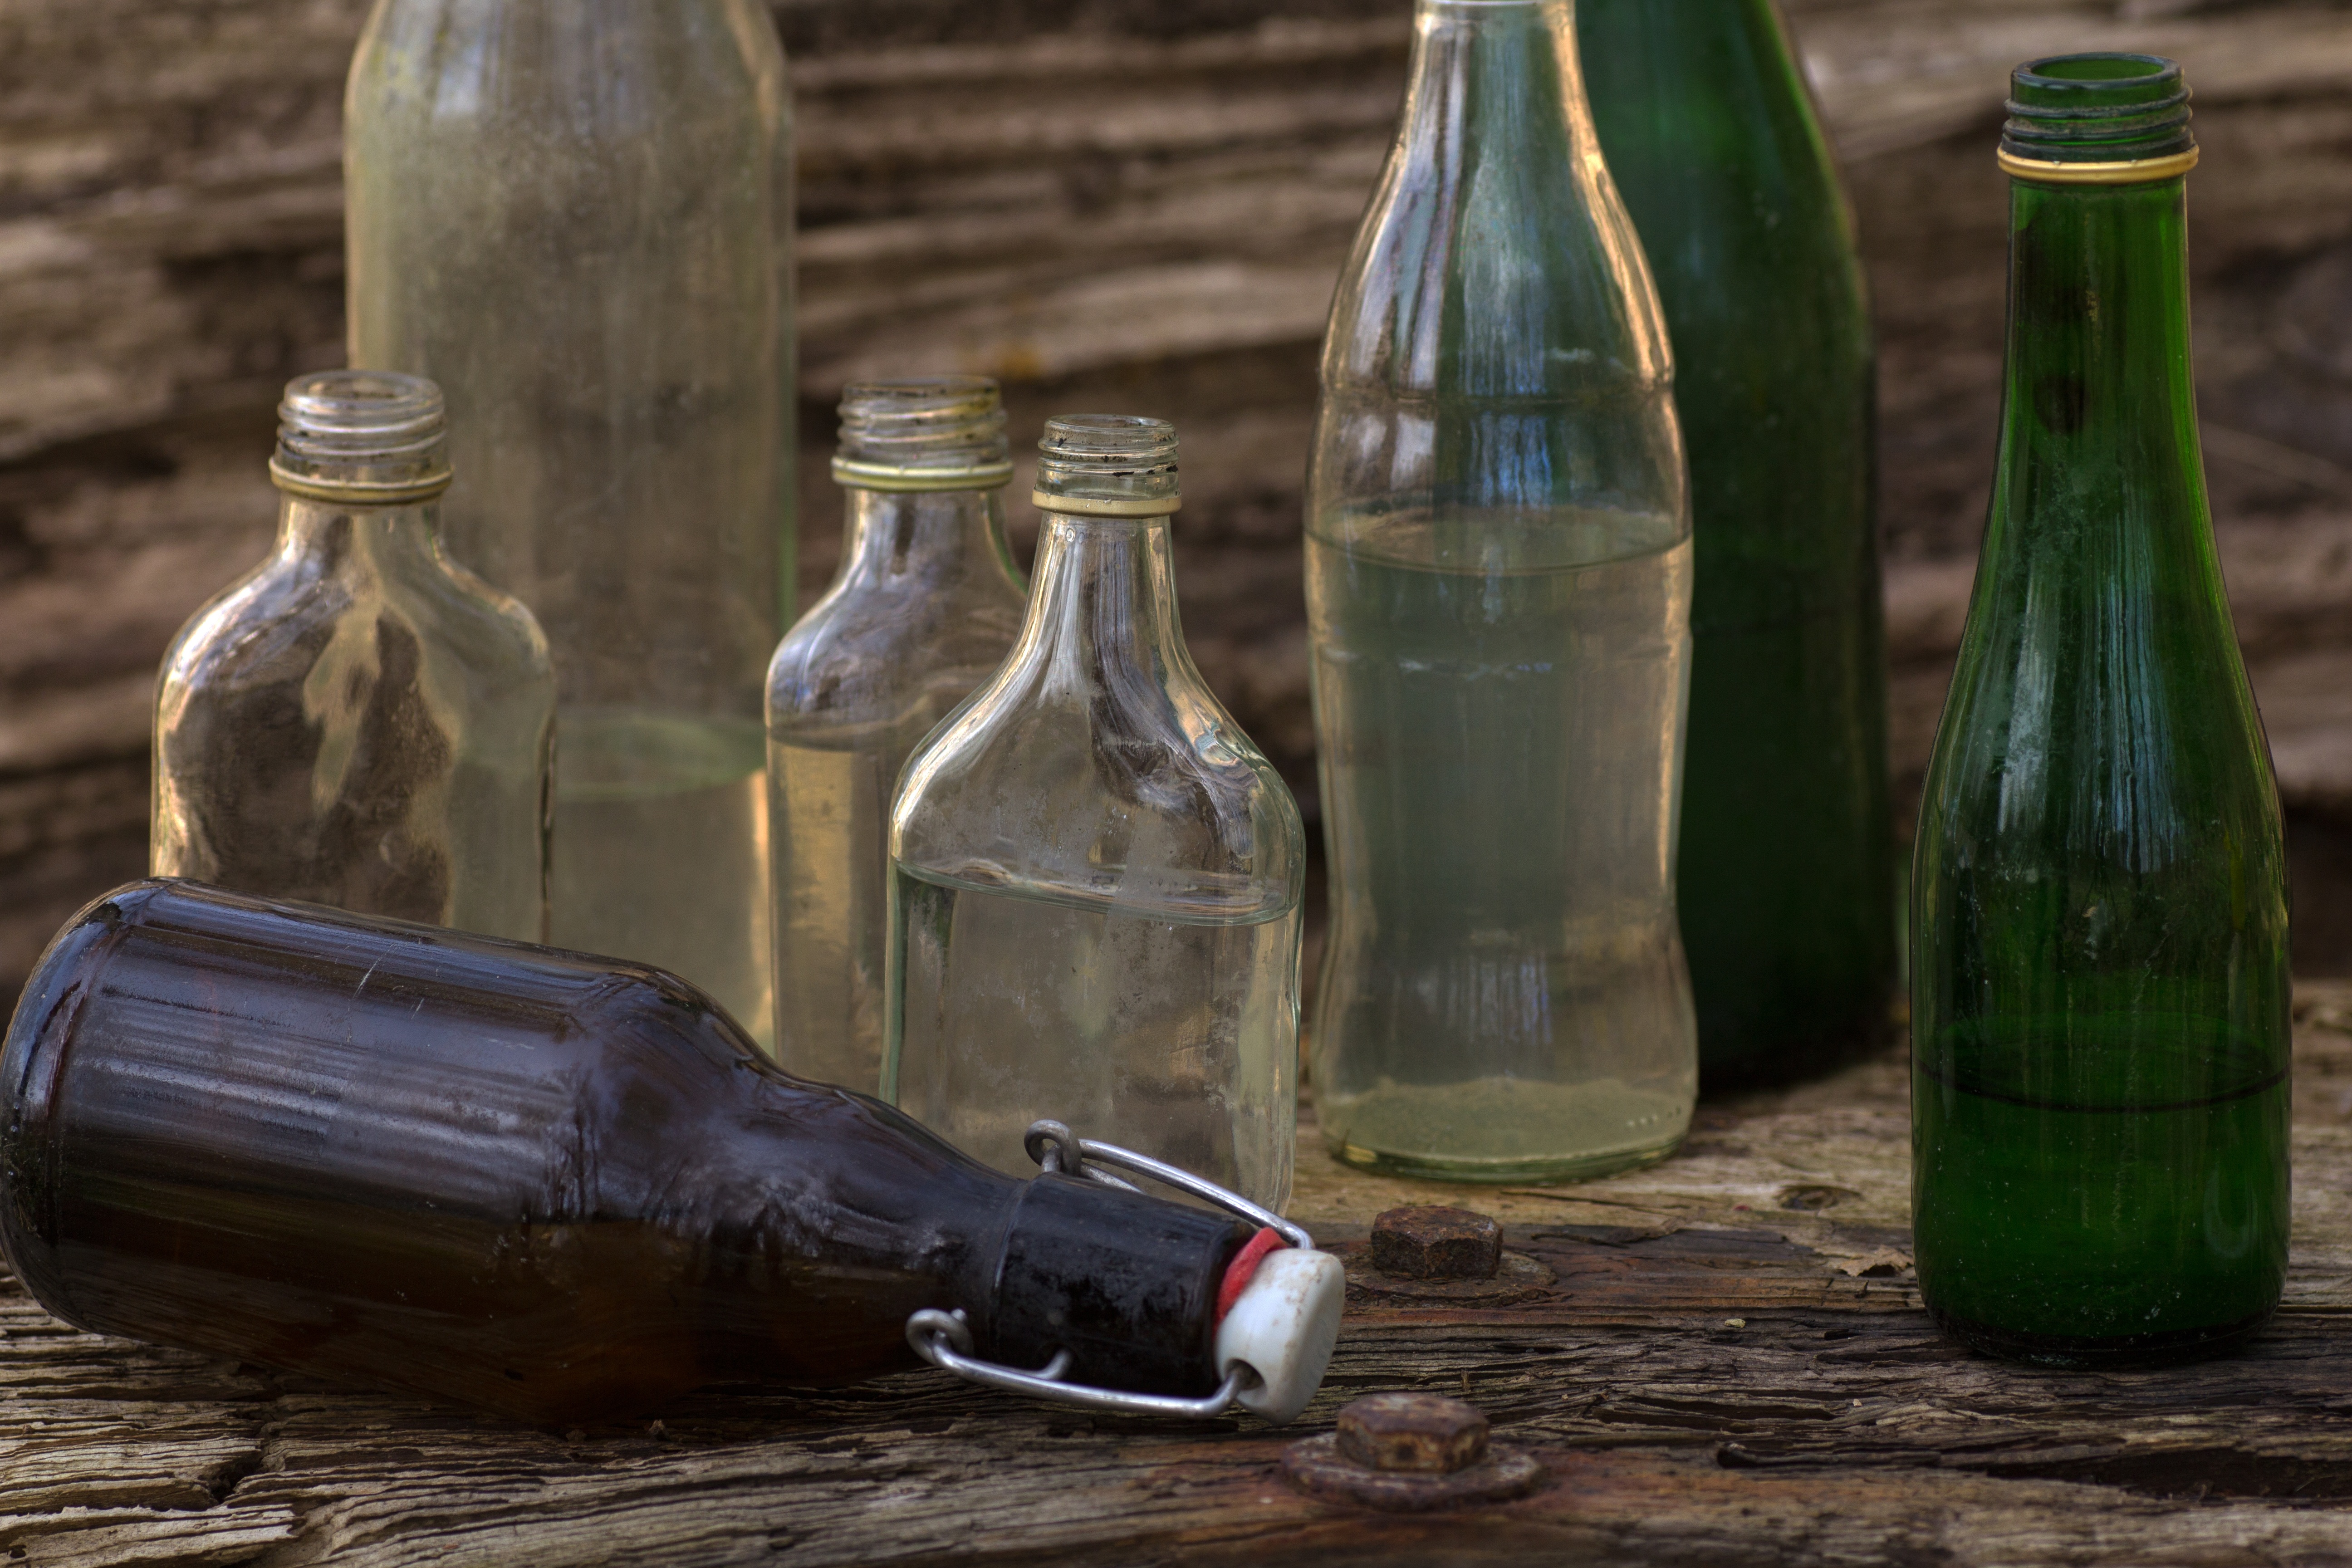
wine, glass, drink, bottle, lighting, still life, tableware, painting, wine bottle, glass bottle, bottles, beer bottle, in the free, wooden board, man made object, drinkware